American black bear

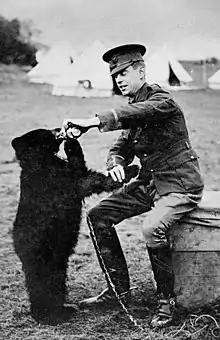
Harry Colebourn and Winnipeg, the bear from which Winnie-the-Pooh got his name

American black bears were once not considered true or "deep" hibernators, but because of discoveries about the metabolic changes that allow black bears to remain dormant for months without eating, drinking, urinating or defecating, most biologists have redefined mammalian hibernation as "specialized, seasonal reduction in metabolism concurrent with scarce food and cold weather". American black bears are now considered highly efficient hibernators. The physiology of American black bears in the wild is closely related to that of bears in captivity. Understanding the physiology of bears in the wild is vital to the bear's success in captivity.